Sandy Hook Elementary School shooting

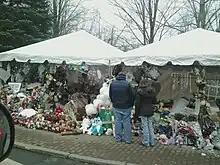
A makeshift memorial on Berkshire Road in Sandy Hook

U.S. Secretary of Education Arne Duncan said: "our thanks go out to every teacher, staff member, and first responder who cared for, comforted, and protected children from harm, often at risk to themselves. We will do everything in our power to assist and support the healing and recovery of Newtown."